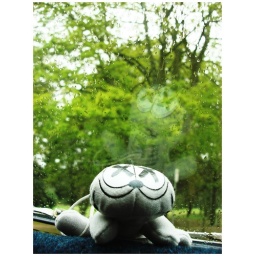
a cute lil doll in my friend's car